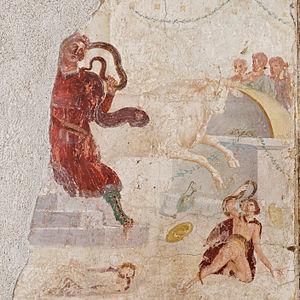
Laocoon et ses fils attaqués par les serpents envoyés par Athéna.